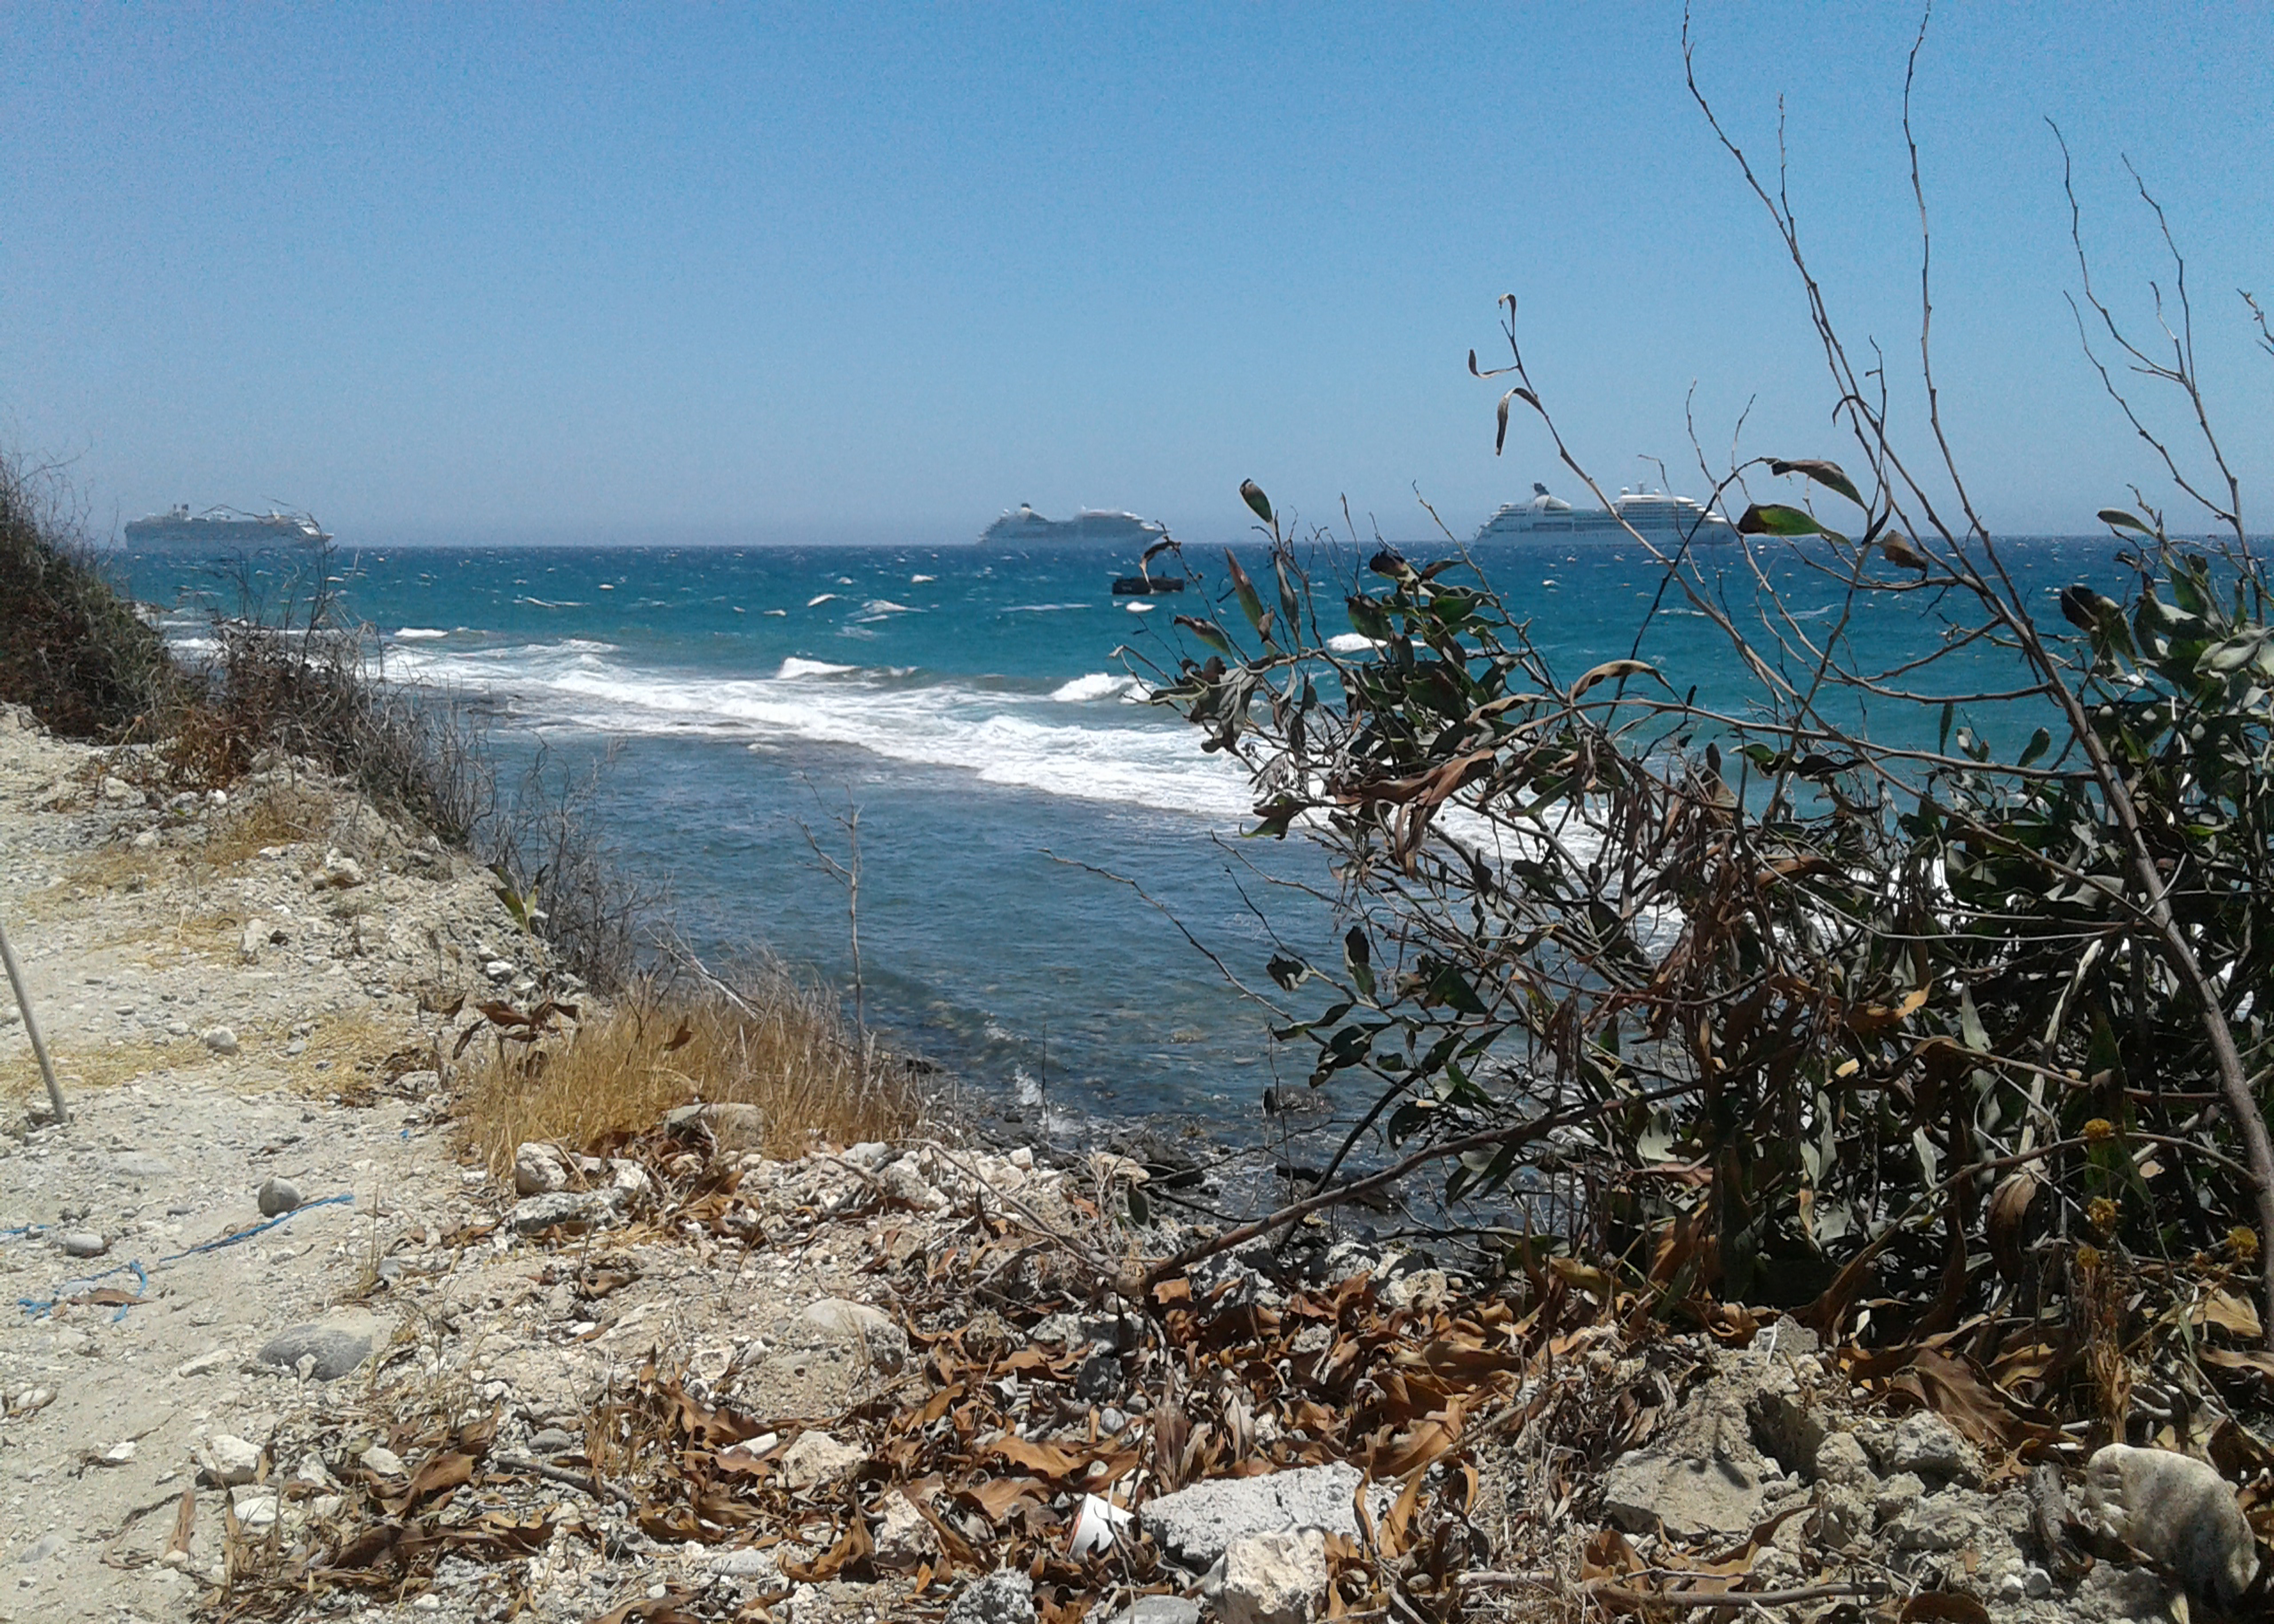
sky, sea, waves, wave, water, vegetation, boat, plant, plant community, azure, natural landscape, coastal and oceanic landforms, body of water, lake, bank, beach, wood, twig, landscape, shore, horizon, wind wave, headland, grass, rock, coast, ocean, nature reserve, sand, cape, tropics, klippe, bay, shrubland, soil, sound, inlet, Raised beach, promontory, tree